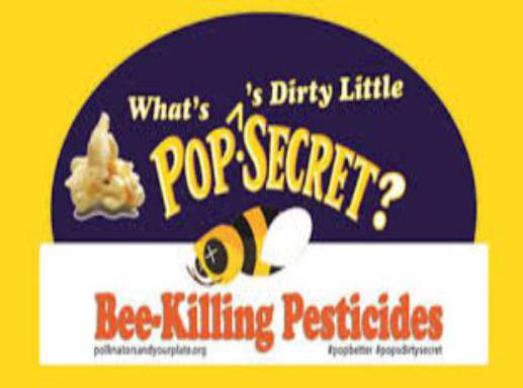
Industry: Food